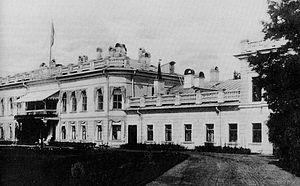
Le prince Boris Alexandrovitch Vassiltchikov, né le 19 mai 1860 au domaine familial de Vybiti et mort le 13 mai 1931 à Menton en France, est un aristocrate russe, membre de la famille princière Vassiltchikov qui fut membre du conseil d'État de l'Empire, stallmeister à la cour, ministre de l'agriculture, et auteur de Mémoires.
Vybiti est un village de l'oblast de Novgorod, dans le raïon de Soltsy, en Russie. Arrosé par la rivière Kalochka, il est situé à quelques kilomètres du centre administratif, Soltsy.